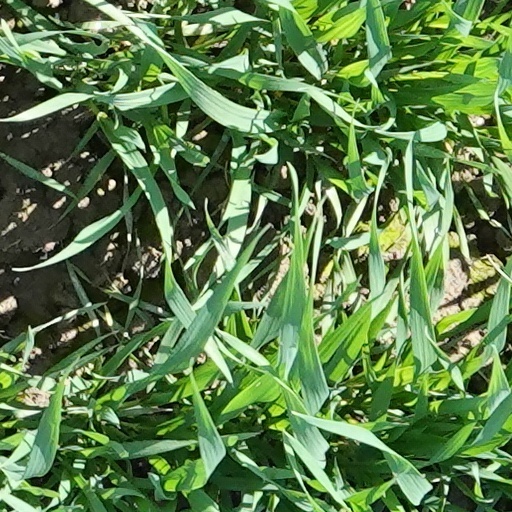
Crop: wheat